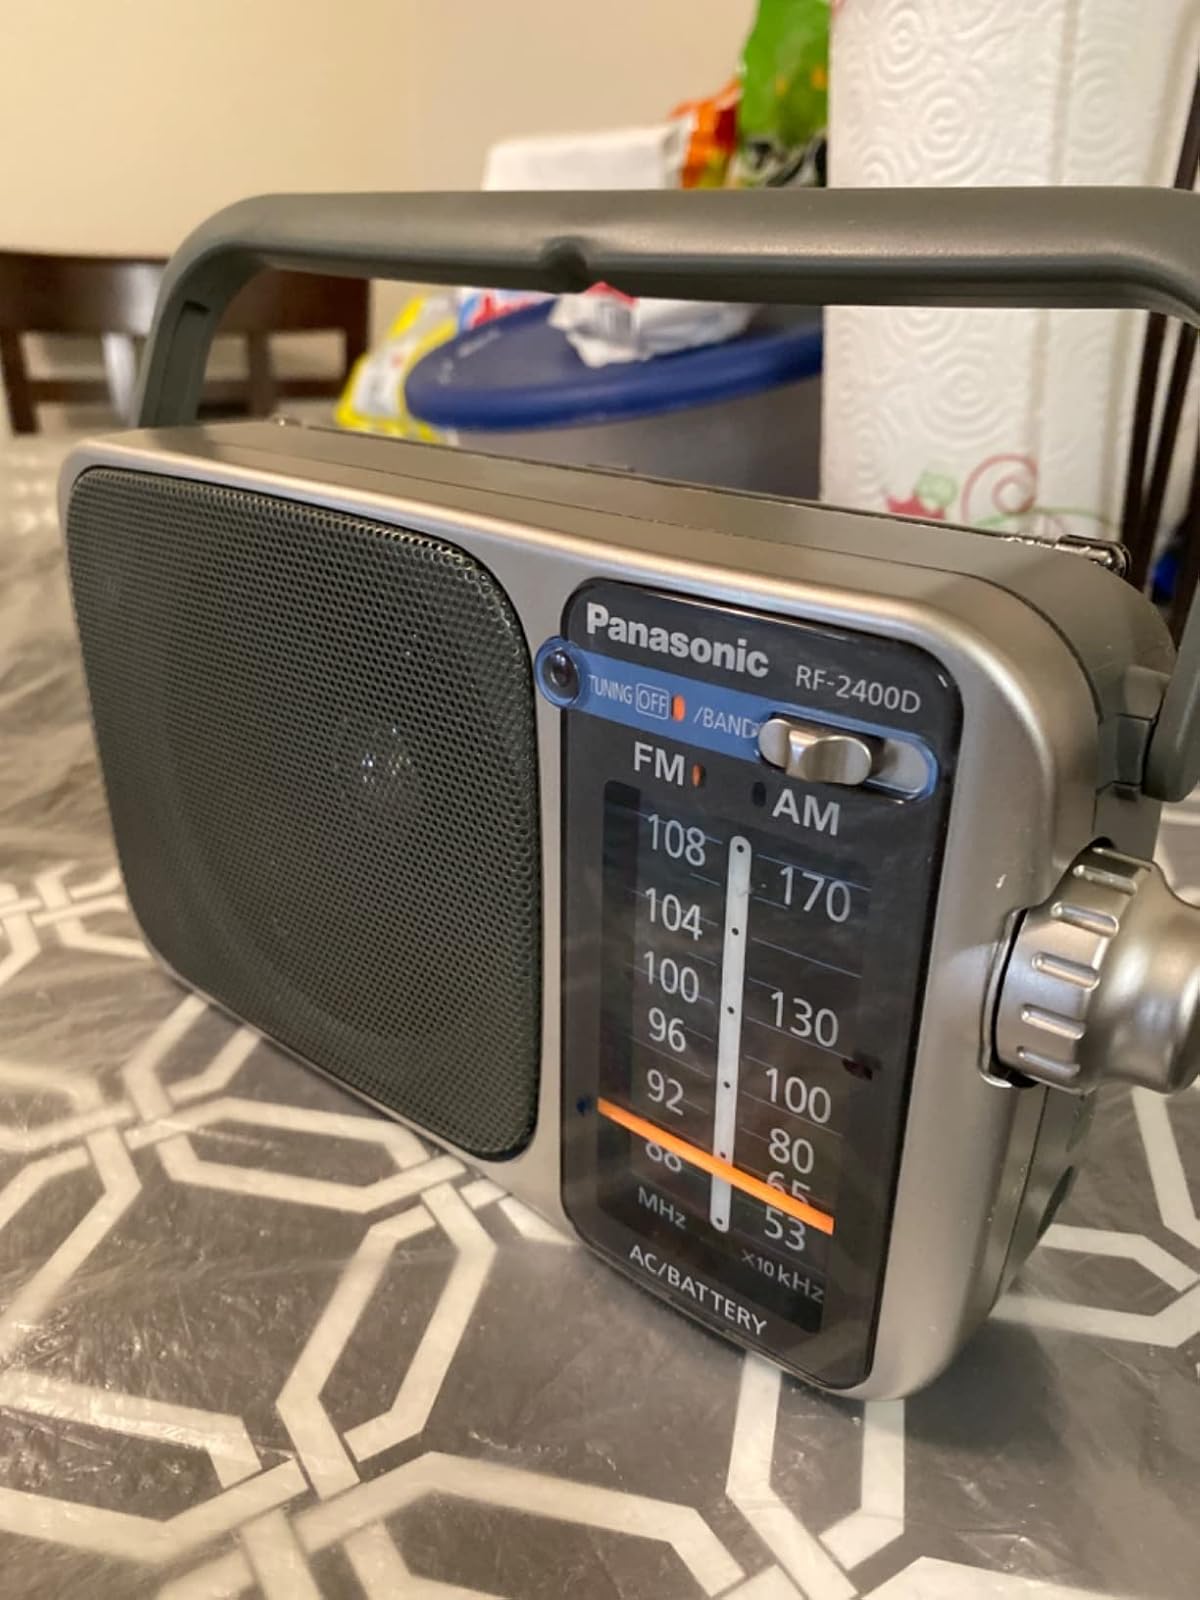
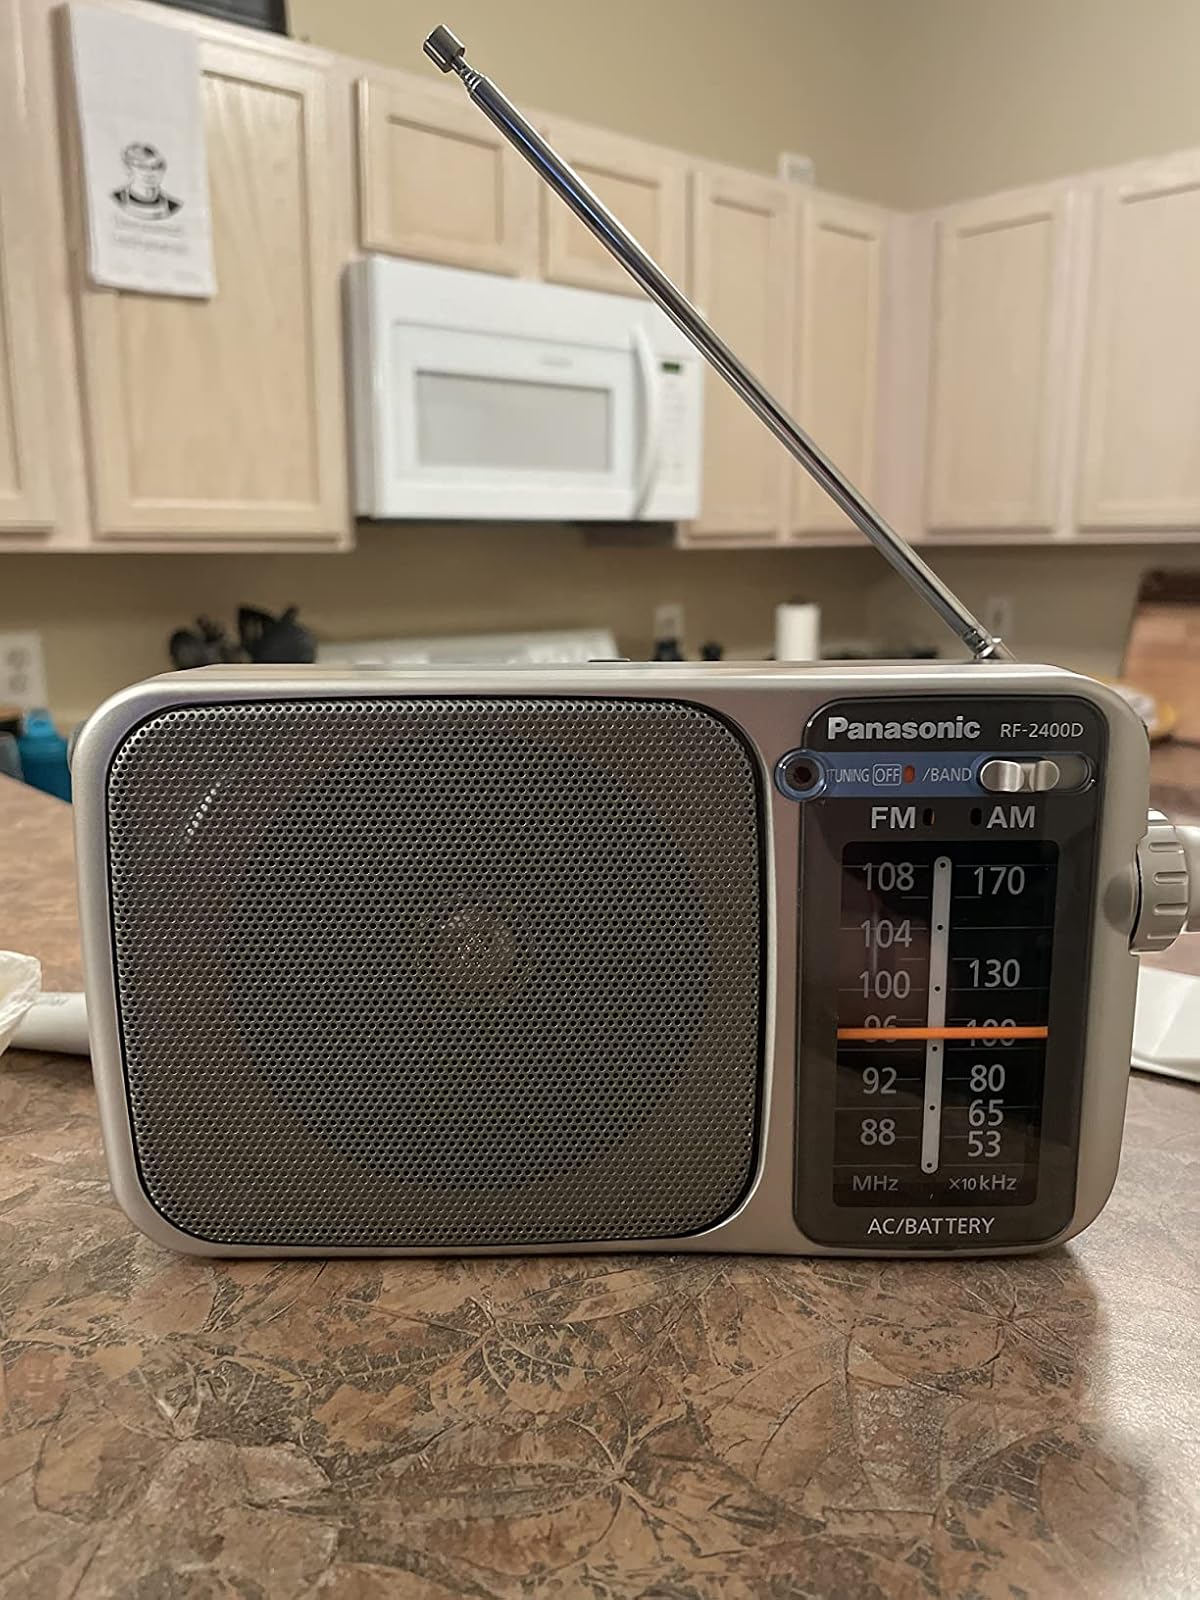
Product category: radio
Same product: yes